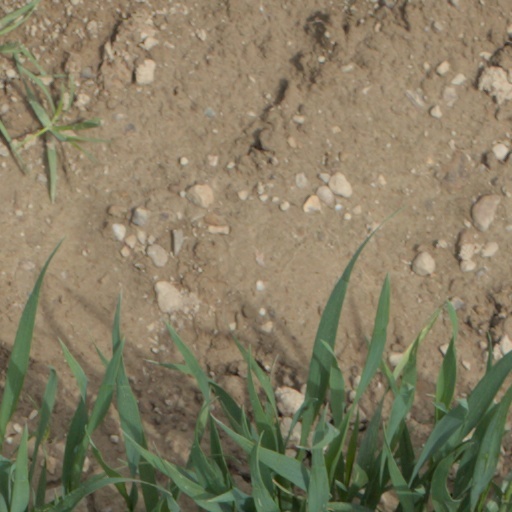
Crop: wheat